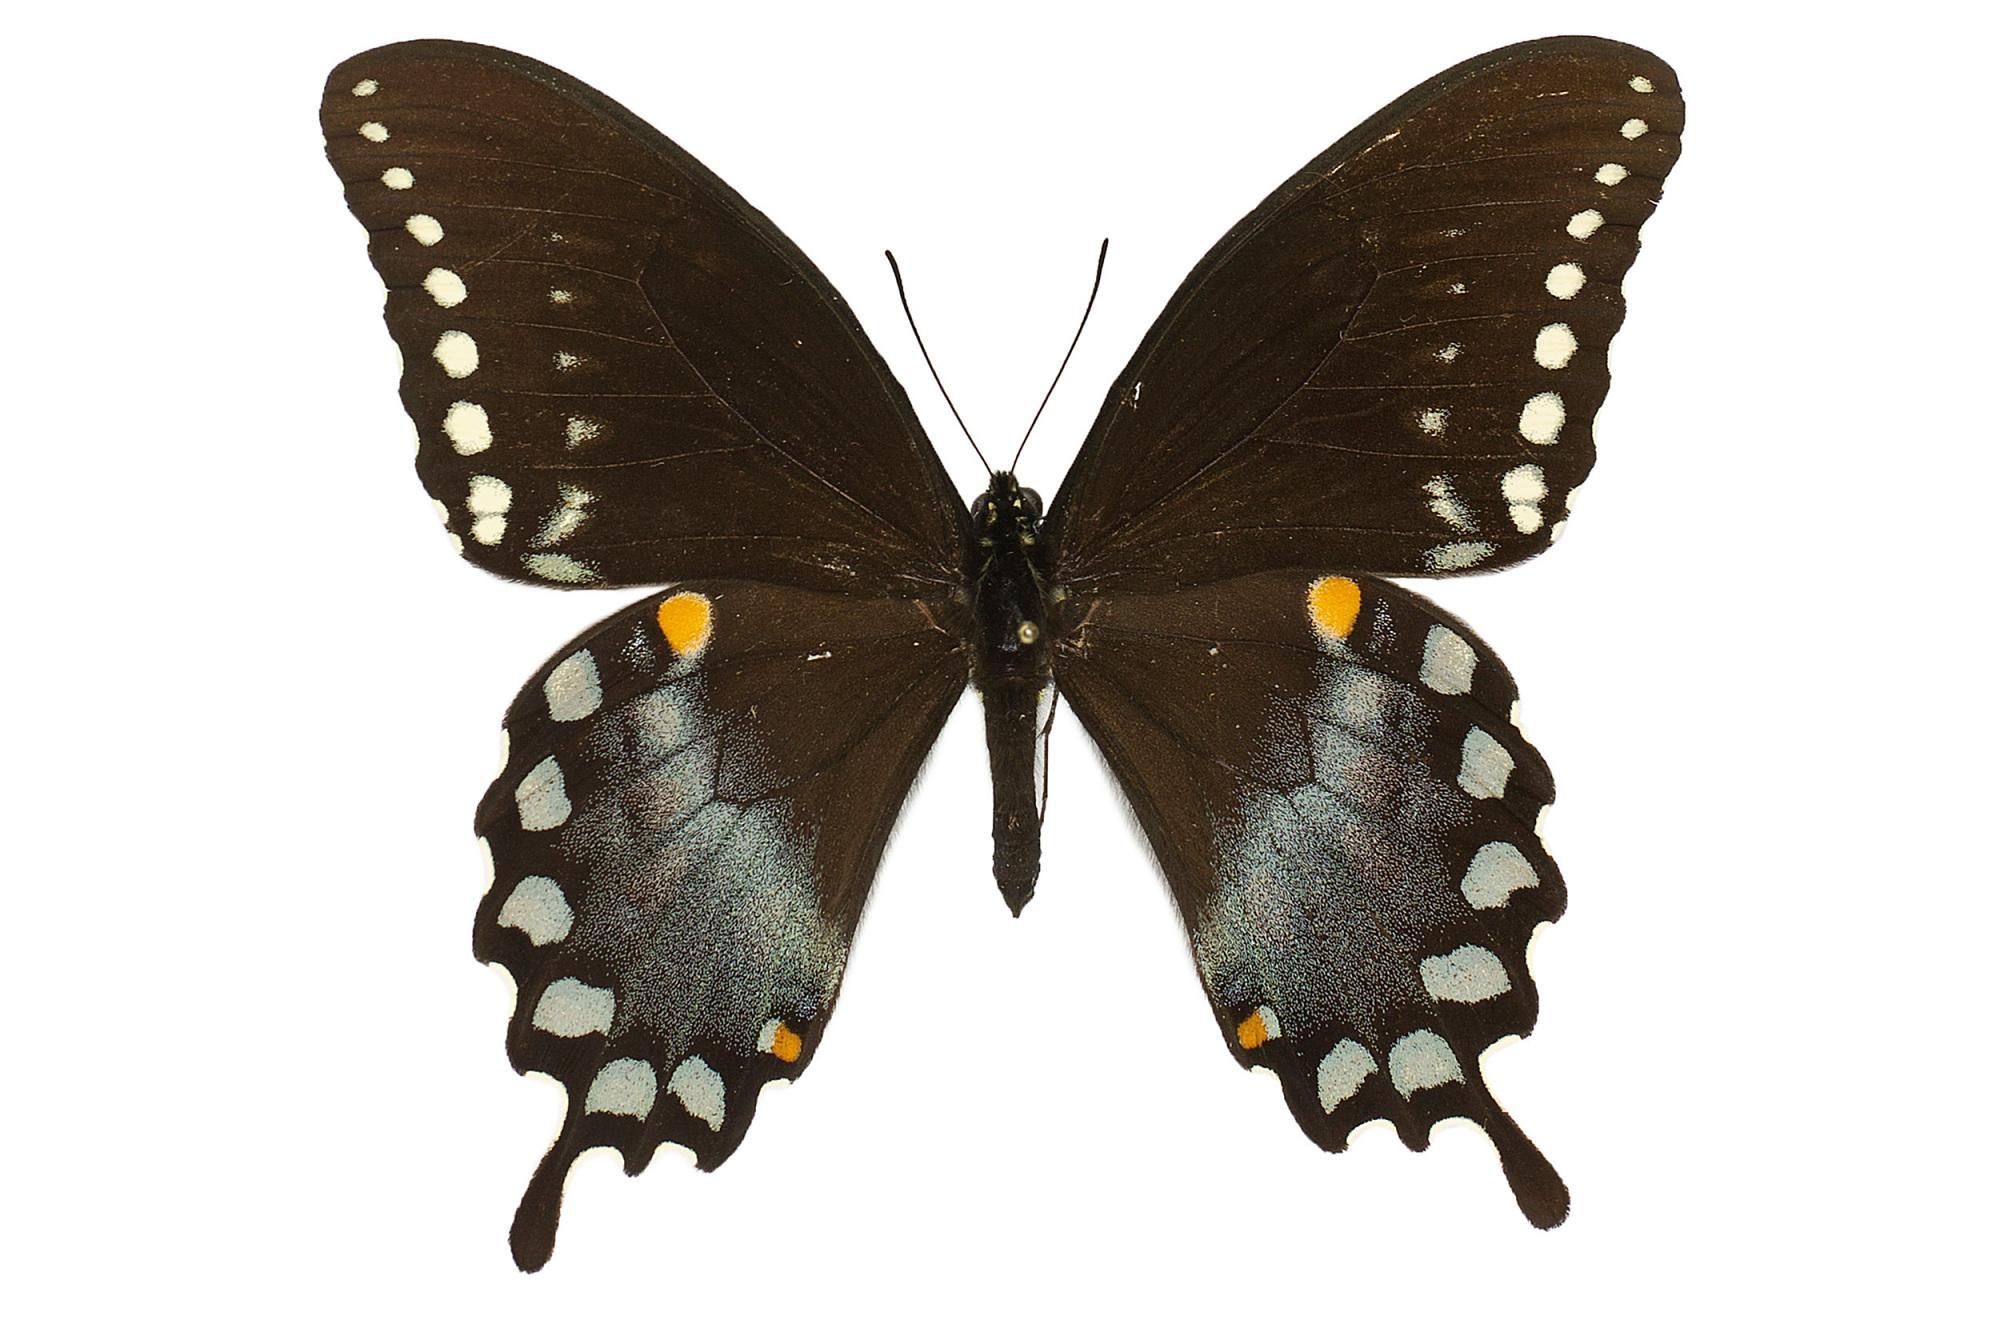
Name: Black Swallowtail, American Swallowtail, Spicebush Swallowtail
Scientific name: Papilio polyxenes
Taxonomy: Animalia, Arthropoda, Hexapoda, Insecta, Lepidoptera, Papilionidae, Papilioninae
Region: US Mid Atlantic (PA, NJ, MD, DE, DC, VA, WV)
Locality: Rocks, North America, United States, Maryland, Howard County
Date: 1960